Grotta del Ninfeo

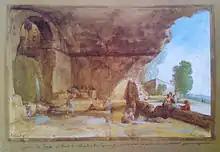
The Grotta del ninfeo as painted by Houel

The water that flows into the Grotta derives from two separate aqueducts, both of Greek date; one is called the "Acquedotto del Ninfeo" (Nymphaeum Aqueduct) after the Grotta, while the other is the Galermi Aqueduct.